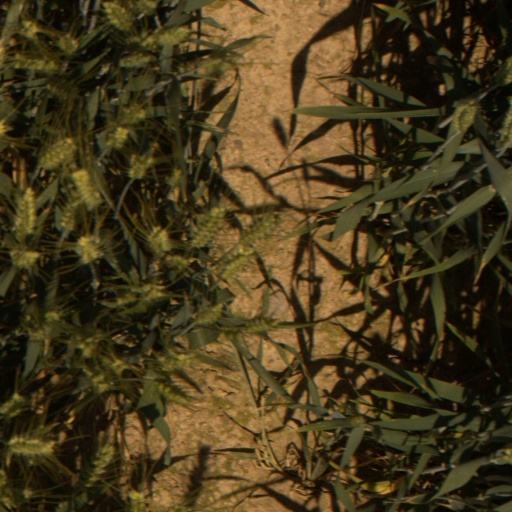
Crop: wheat